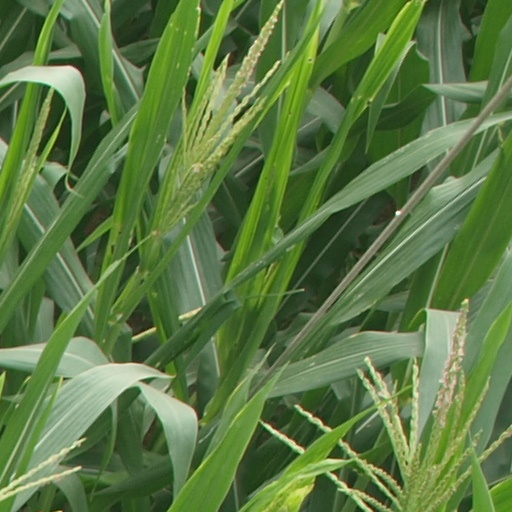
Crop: maize; corn